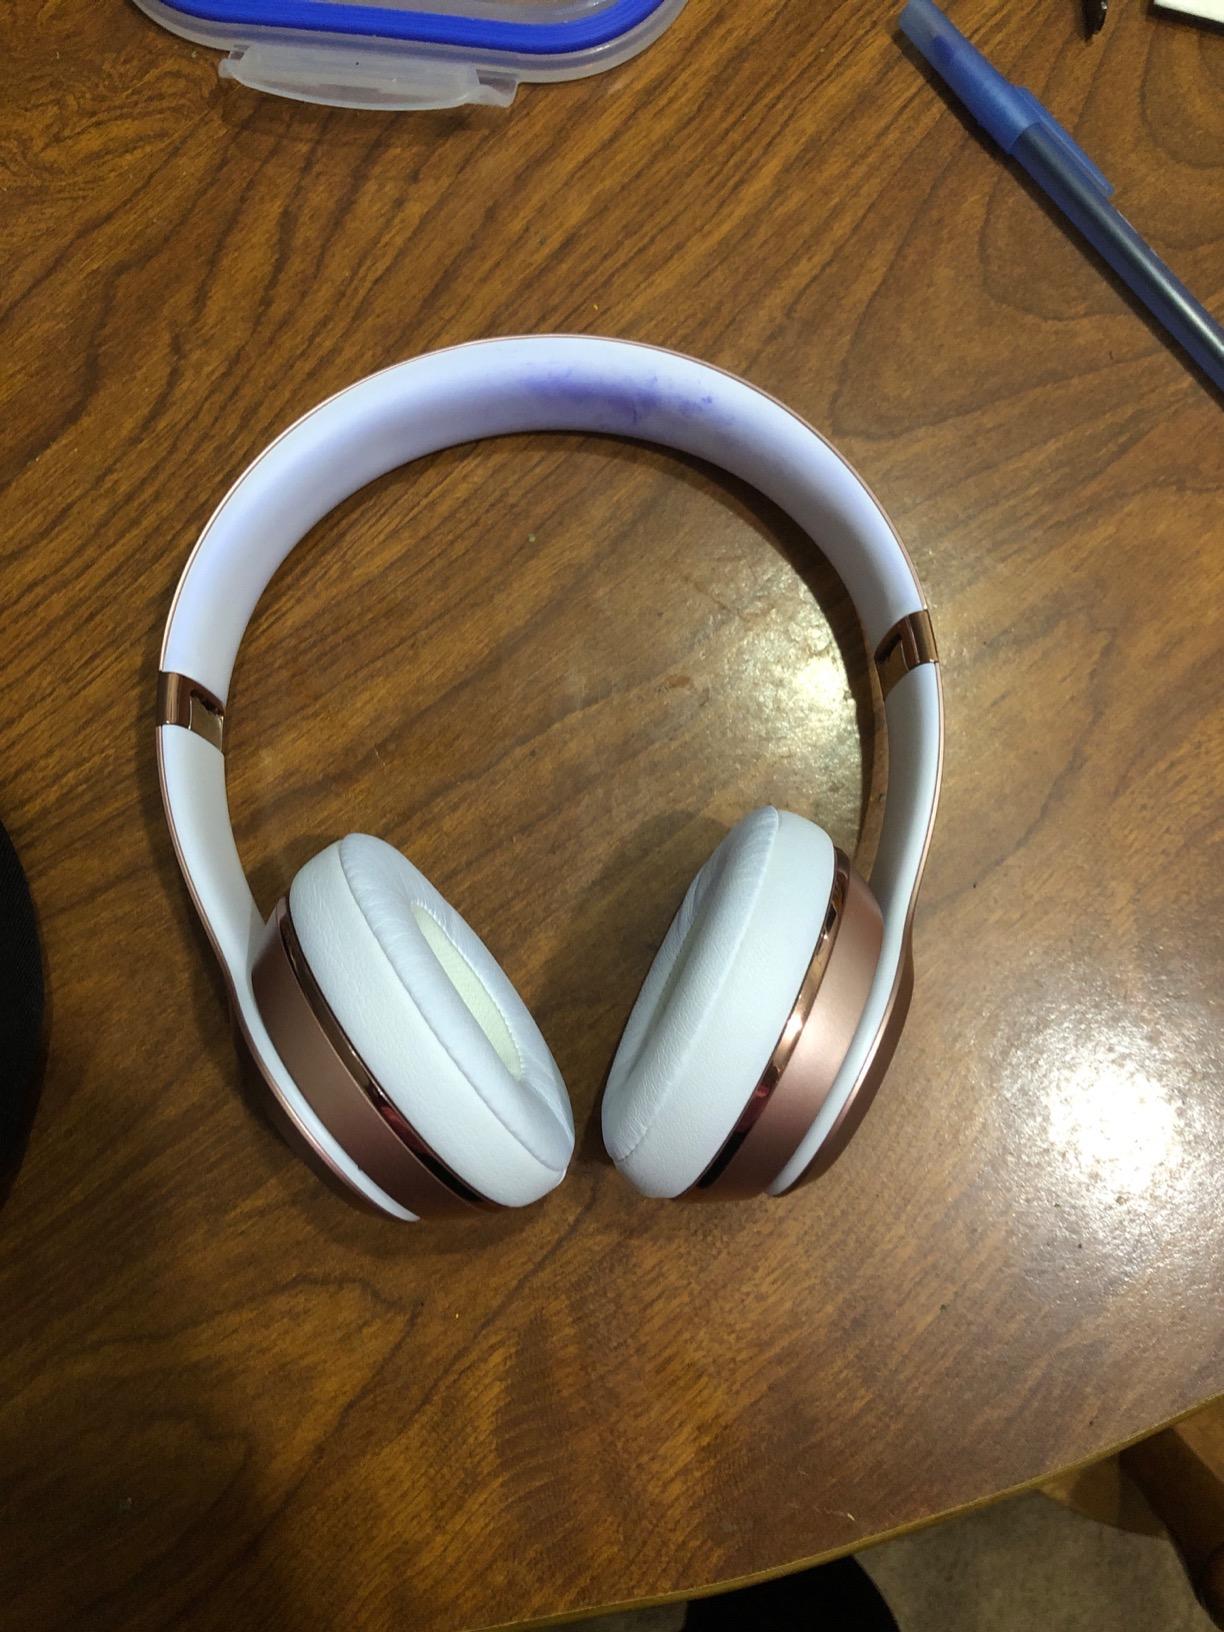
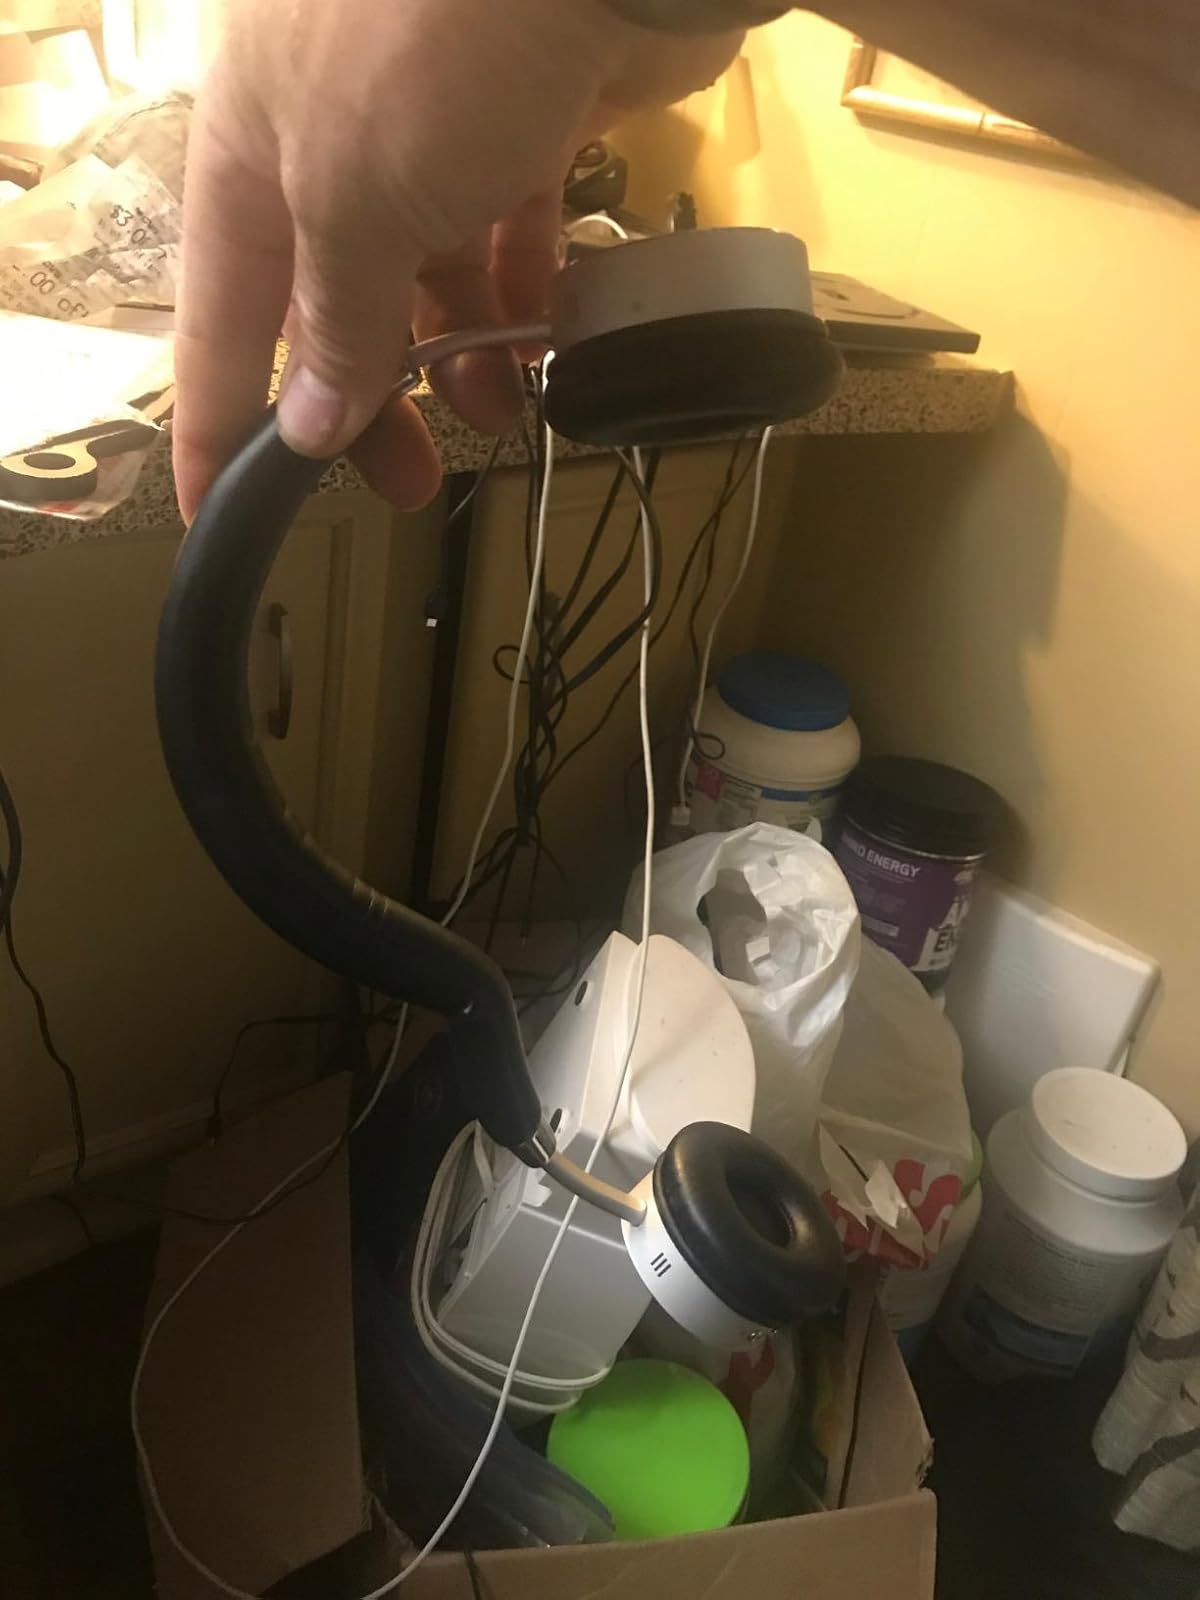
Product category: headphones
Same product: no